São Vicente, Cape Verde

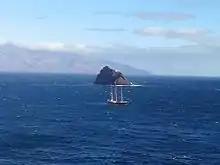
Landscape view of "Ilhéu dos Pássaros", Cape Verde

The economy of the island was always based almost exclusively on commerce and services. Due to lack of rain, agriculture is at a subsistence level. Fishing has some relevance, but conditions prevent it from being more important, not only for the catch—lobster—but also for the associated industries: conserves, drying and salting of fish, and naval construction.